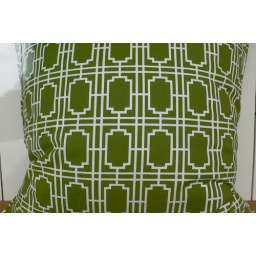
Pottery Barn pillow in the window - I liked the pattern (didn't even go in to see it, I was truly window shopping!)